Paramapadham Vilayattu

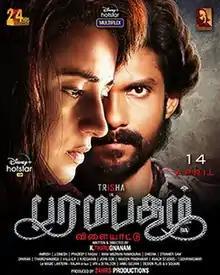
Official release poster

Paramapadham Vilayattu also shortly Paramapadham is a 2021 Indian Tamil-language political thriller film directed by Thirugnanam. The film stars Trisha Krishnan in her 60th film, newcomer Vijay Varmaa, Nandaa, and Richard Rishi, while A. L. Azhagappan, Manasvi Kottachi, and Vela Ramamoorthy play supporting roles. The music was composed by Amresh Ganesh with cinematography by J. Dinesh and editing by Pradeep E. Ragav.